65th Street Yard

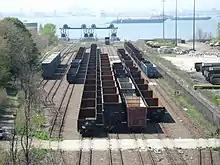
The 65th Street Yard in 2008

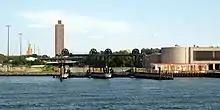
65th Street Yard from the harbor. These car float bridges, built in 1999, had never been in service until 2012.

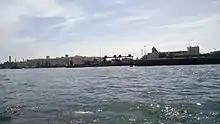
Car float in operation in 2016

The 65th Street Yard, also Bay Ridge Rail Yard, is a rail yard on the Upper New York Bay in Sunset Park and Bay Ridge, Brooklyn. Equipped with two transfer bridges which allow rail cars to be loaded and unloaded onto car floats, it is the last of once extensive car float operations in the Port of New York and New Jersey. Located adjacent to the Brooklyn Army Terminal, it provided a major link in the city's rail freight network in the first half of the twentieth century. It was later used as a conventional railroad yard at the end of the LIRR/NY&A Bay Ridge Branch. The new transfer bridges were constructed in 1999, but remained unused until the transfer bridges were activated in July 2012.